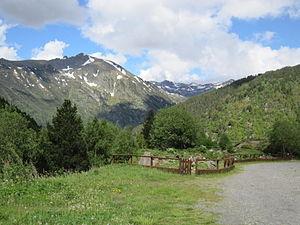
Le parc naturel de Sorteny est un espace naturel protégé situé en Andorre. Il occupe une superficie de 1 080 ha au sein de la paroisse d'Ordino, au nord-ouest du pays. Abritant deux des plus hauts sommets du pays, le pic de la Serrère et le pic de l'Estanyó, le parc appartient à la haute montagne pyrénéenne. Le riu de Sorteny est ses affluents y constituent des zones humides abritant des espèces végétales et animales rares ce qui a conduit au classement du parc en tant que site Ramsar en 2012. Espace traditionnel d'élevage, le parc naturel de Sorteny possède aujourd'hui une vocation essentiellement touristique. On y trouve des chemins de randonnée, des sentiers d'interprétation de la faune et de la flore, un jardin botanique et deux refuges de montagne.